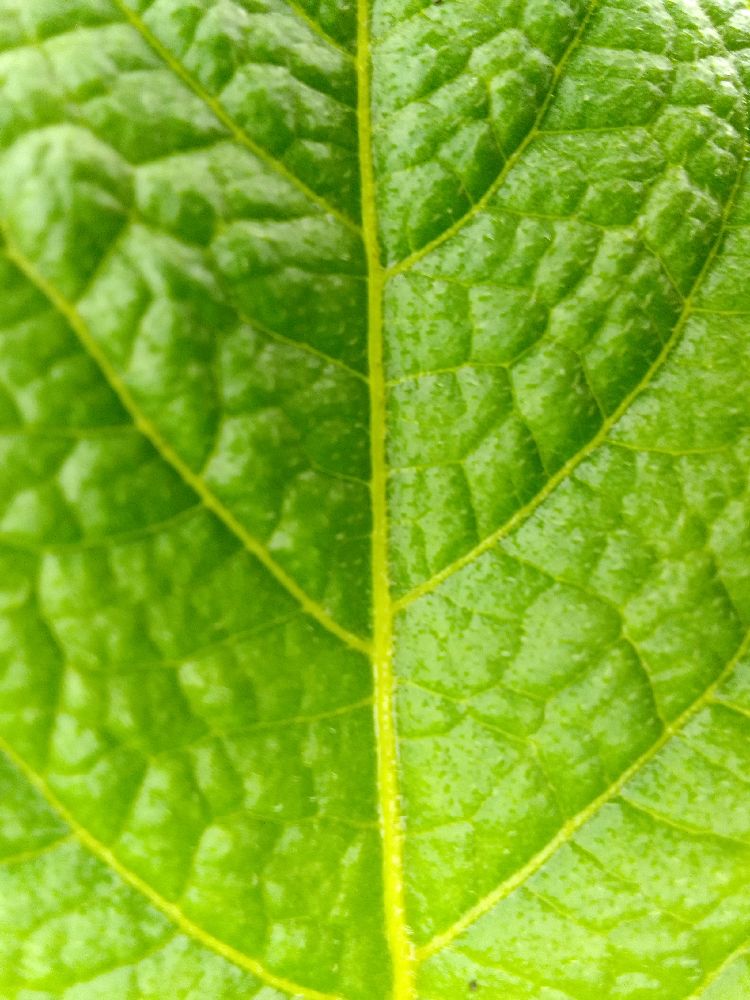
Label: Healthy